Free State of Bavaria (Weimar Republic)

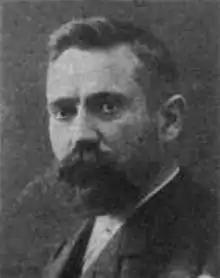
Johannes Hoffmann, Bavaria's minister-president after Eisner's assassination

The Eisner government quickly issued a statement of its goals. It renounced any significant state takeover of industry and emphasized urgent needs such as increasing the food supply, handling demobilization and creating jobs. It also advocated the separation of church and state and a strongly federal Germany which would include German-Austria. Even though Eisner was against a soviet-style council republic, he saw a role for the workers', soldiers' and peasants' councils in his government. He pushed to have them oversee public administration, work towards a transformation to socialism and help to democratize the mass of the people. In an attempt to show the outside world the extent of the change in the new Germany, he published imperial files which showed the old regime's responsibility in the start of World War I. The political right saw his action as treasonous, and it roused considerable hatred against him.